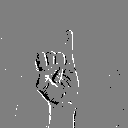
ASL letter: i